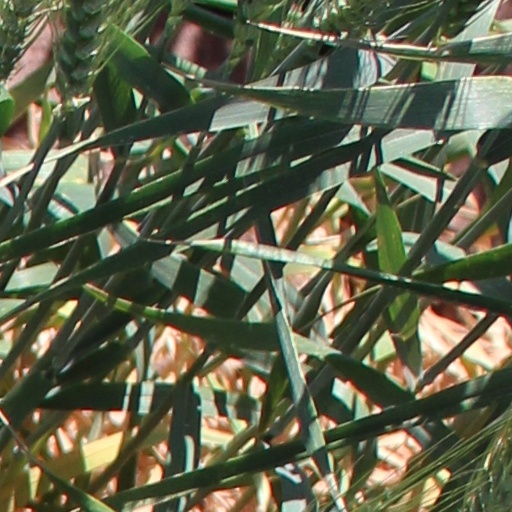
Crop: wheat